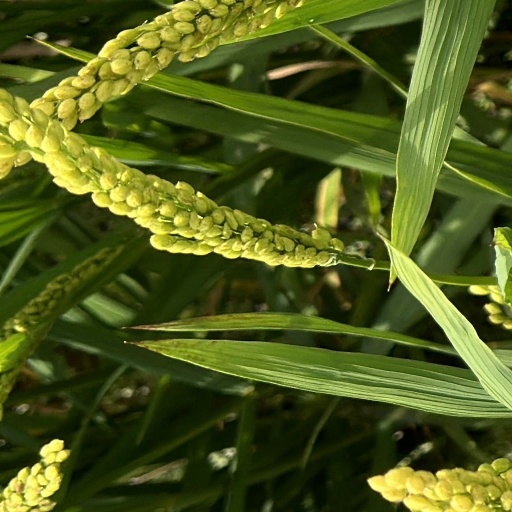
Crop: rice